Ōtera Station

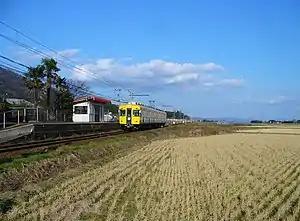
Ōtera Station, January 2007

is a passenger railway station located in the city of Izumo, Shimane Prefecture, Japan. It is operated by the private transportation company, Ichibata Electric Railway..